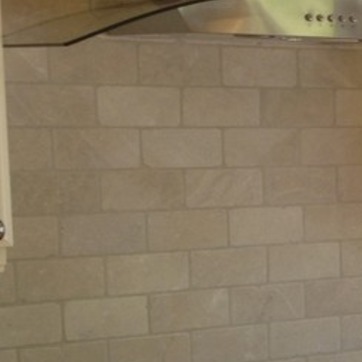
Material: tile